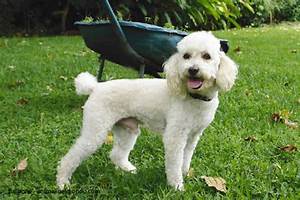
Label: dog